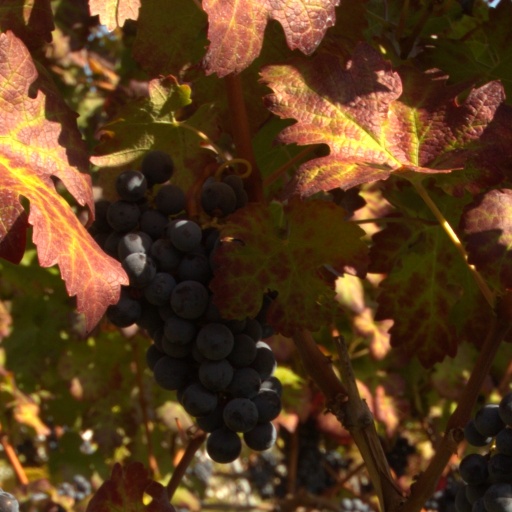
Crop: grape